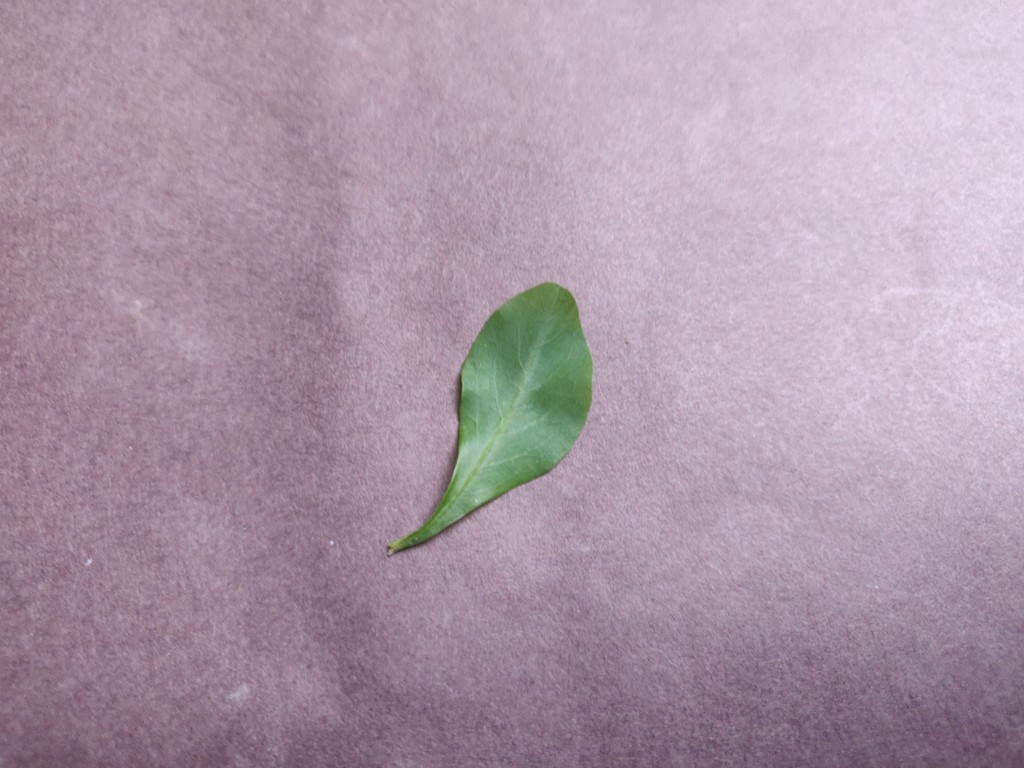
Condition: Healthy
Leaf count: single
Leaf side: front